John Michael Wright

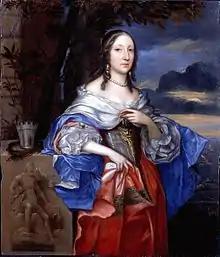
Elizabeth Claypole (1658), National Portrait Gallery

Whatever his intentions, Wright did not return to Italy, rather he was joined in England by his family soon after. Despite his Roman Catholicism and the strong Protestantism of the Protectorate (1653–1659), Wright seems to have been able to find prestigious work. Indeed, Waterhouse speaks of him engaging in "the most deliberate and unblushing toadying to Cromwell" in his 1658 painting of a small posthumous portrait of Elizabeth Claypole, Oliver Cromwell's daughter (now in the National Portrait Gallery). This is an allegorical portrait depicting Elizabeth as Minerva, leaning on a carved relief representing the goddess springing from the head of Jove with the motto ""Ab Jove Principium"" – an allusion to Cromwell himself, whose cameo portrait she holds. Seemingly, he was also willing to work the other side of the political divide: in 1659 he painted Colonel John Russell who was a player in the "Sealed Knot" conspiracy to restore Charles II to the throne. That particular portrait is regarded by at least one critic as Wright's "masterpiece".